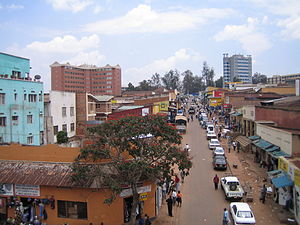
Kigali
Kigali er hovedstaden i Rwanda og har 1.132.686 indbyggere. Byen blev grundlagt i 1907 under tysk kolonistyre. Da Rwanda i 1962 blev uafhængigt, blev Kigali hovedstad. Byen ligger imellem 1.433 og 1.645 meters højde.